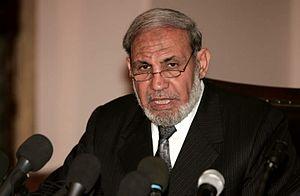
Mahmoud al-Zahar, est un homme politique palestinien.